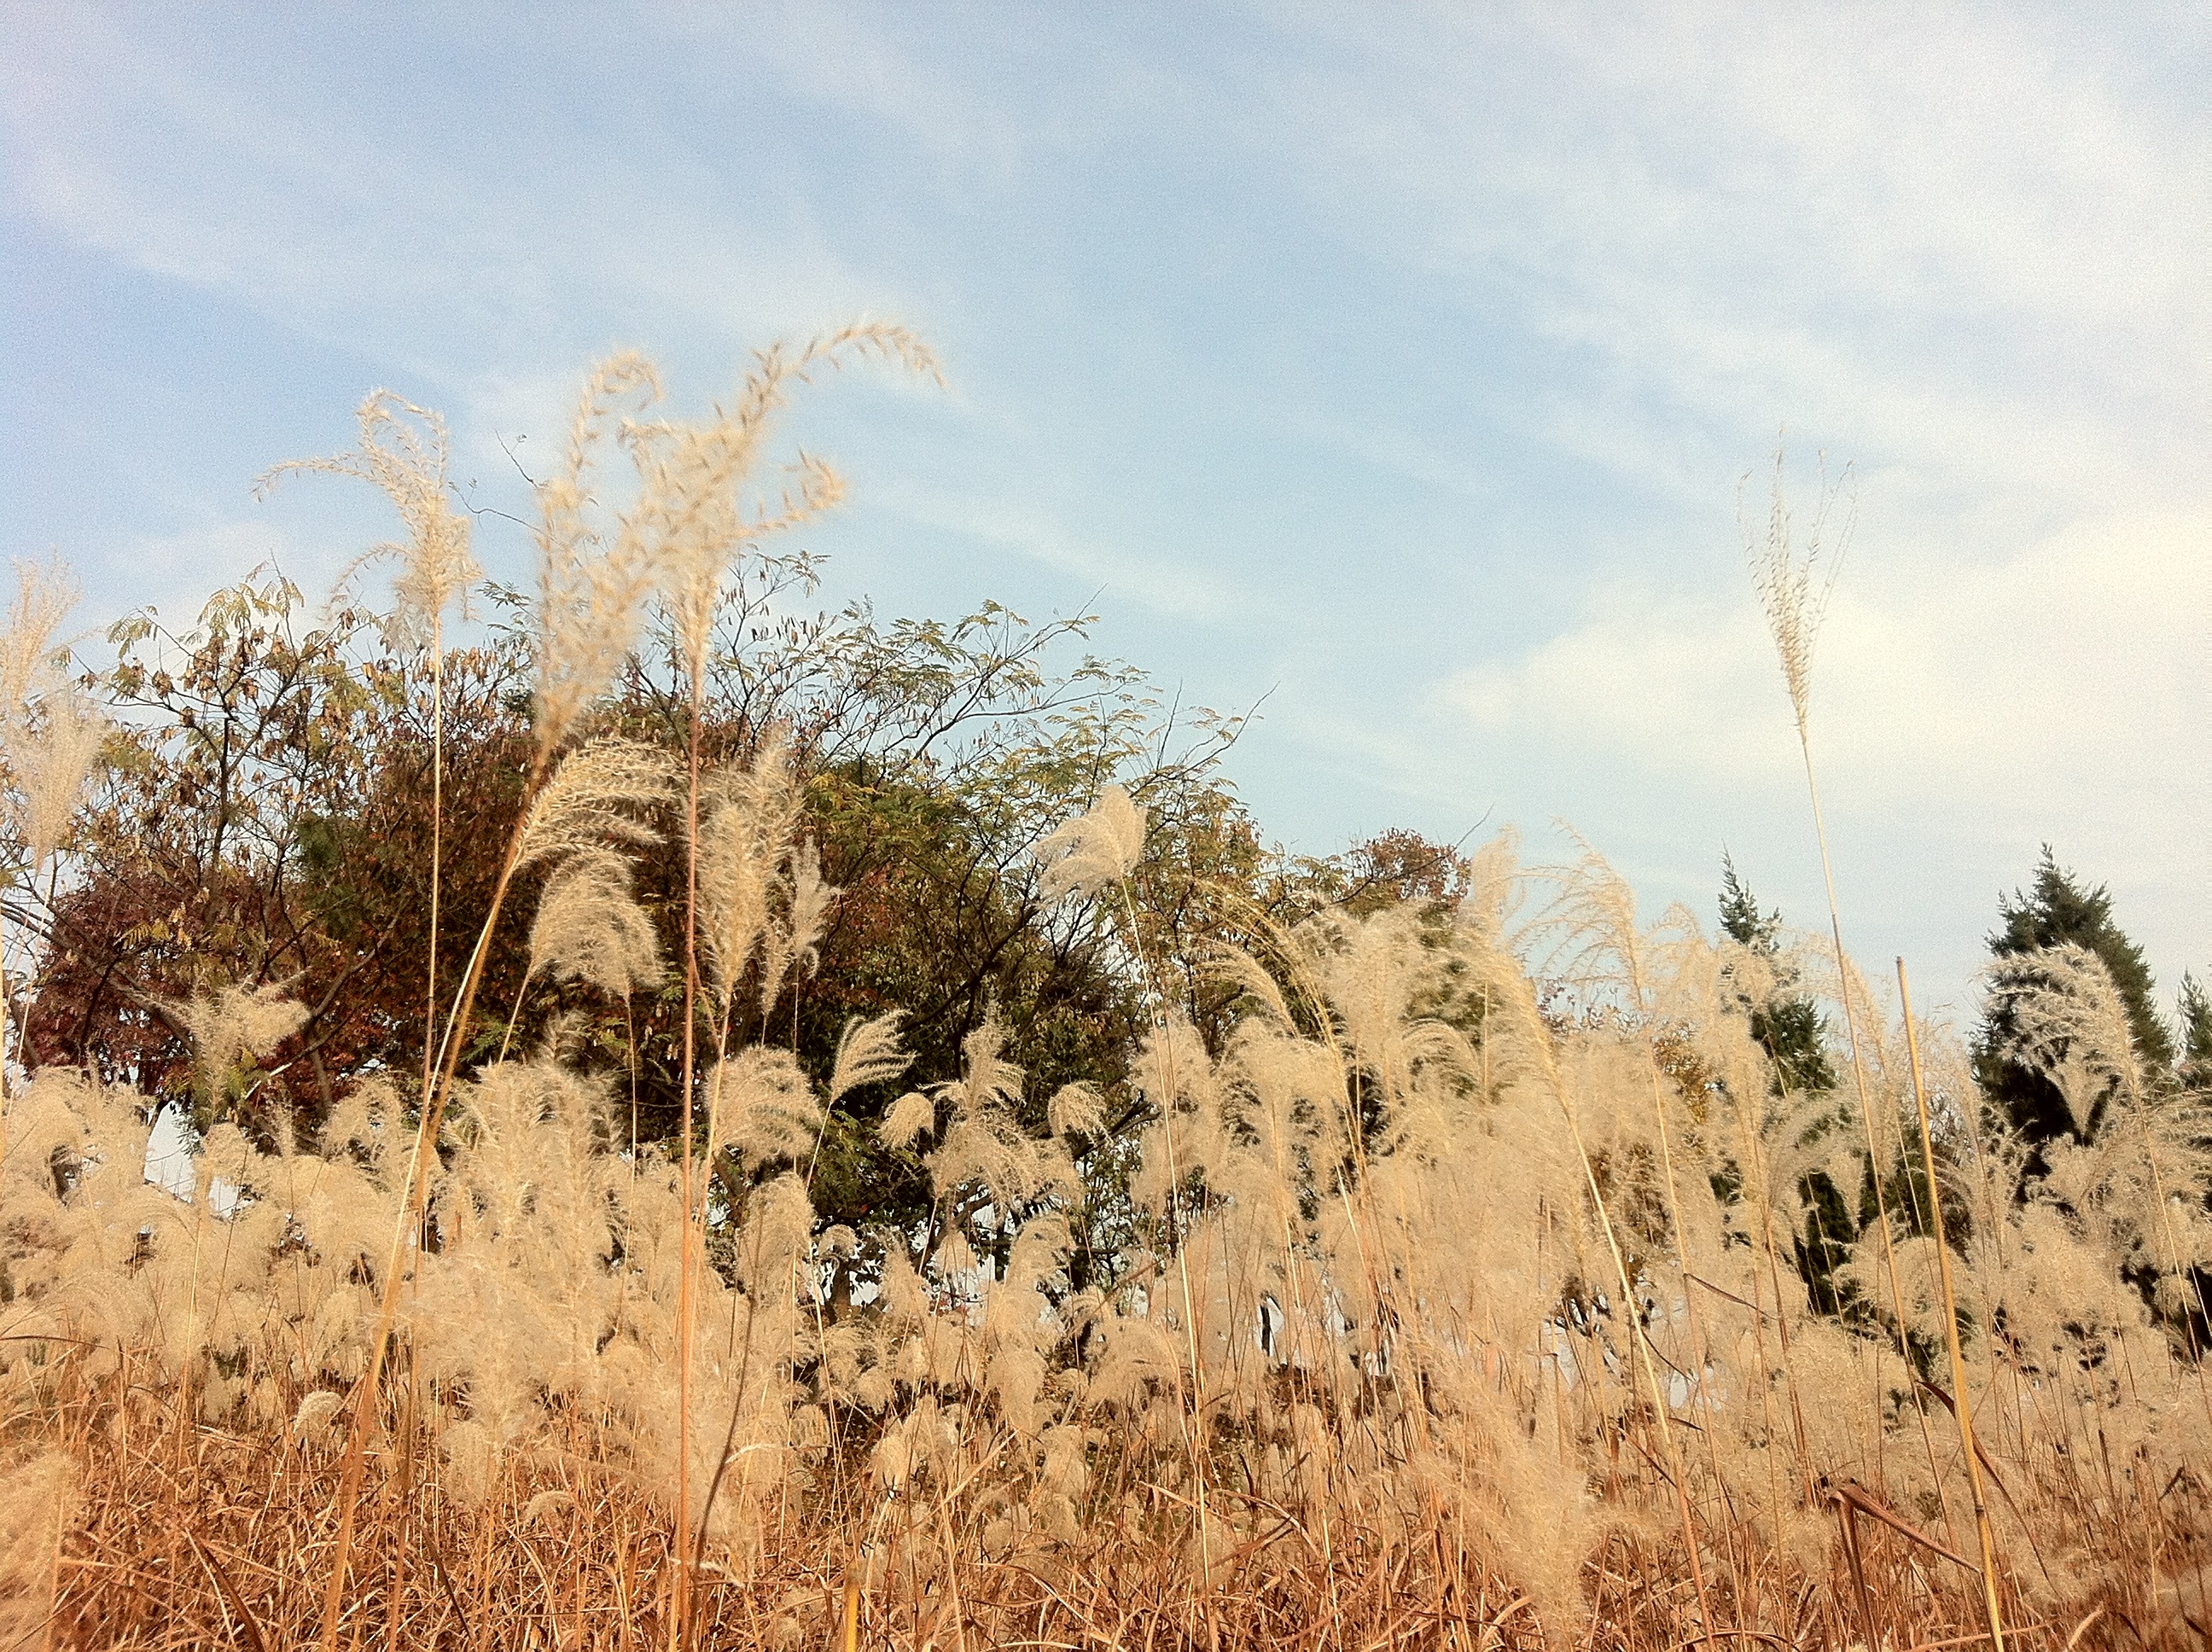
landscape, tree, nature, grass, sand, wilderness, mountain, plant, sky, field, prairie, desert, reed, autumn, savanna, grassland, badlands, habitat, ecosystem, steppe, natural environment, aeolian landform, grass family